King Kelly

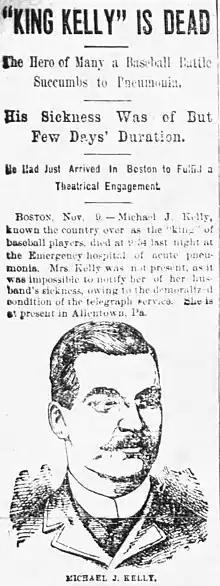
Headline in the "Fall River Evening News" announcing Kelly's death

Kelly's big league career ended after the 1893 season, having compiled 1357 runs, 69 home runs, 950 RBI, and a .308 batting average. Unreliable record-keeping practices of the era prevent an accurate estimate of how many stolen bases Kelly compiled over his career, but statistics kept during his later years indicate he regularly stole 50 or more bases in a season, including a high of 84 in 1887. He also managed to steal six bases in one game.